John E. Hales Jr.

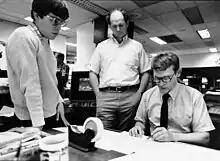
Steve Corfidi (L), Jack Hales (C), and Bob Johns (R) during a shift briefing at NSSFC/SELS in 1984.

Hales was an SPC lead forecaster for a longer period than anyone in the history of an organization that began in 1952; he served in that position 36 years from 1975 until 2011. During that period, he issued numerous timely and accurate forecasts and watches for many historic American tornado and severe thunderstorm events. These include: